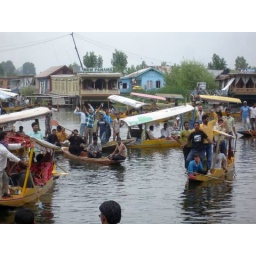
boat man took out rally protesting against the forest land